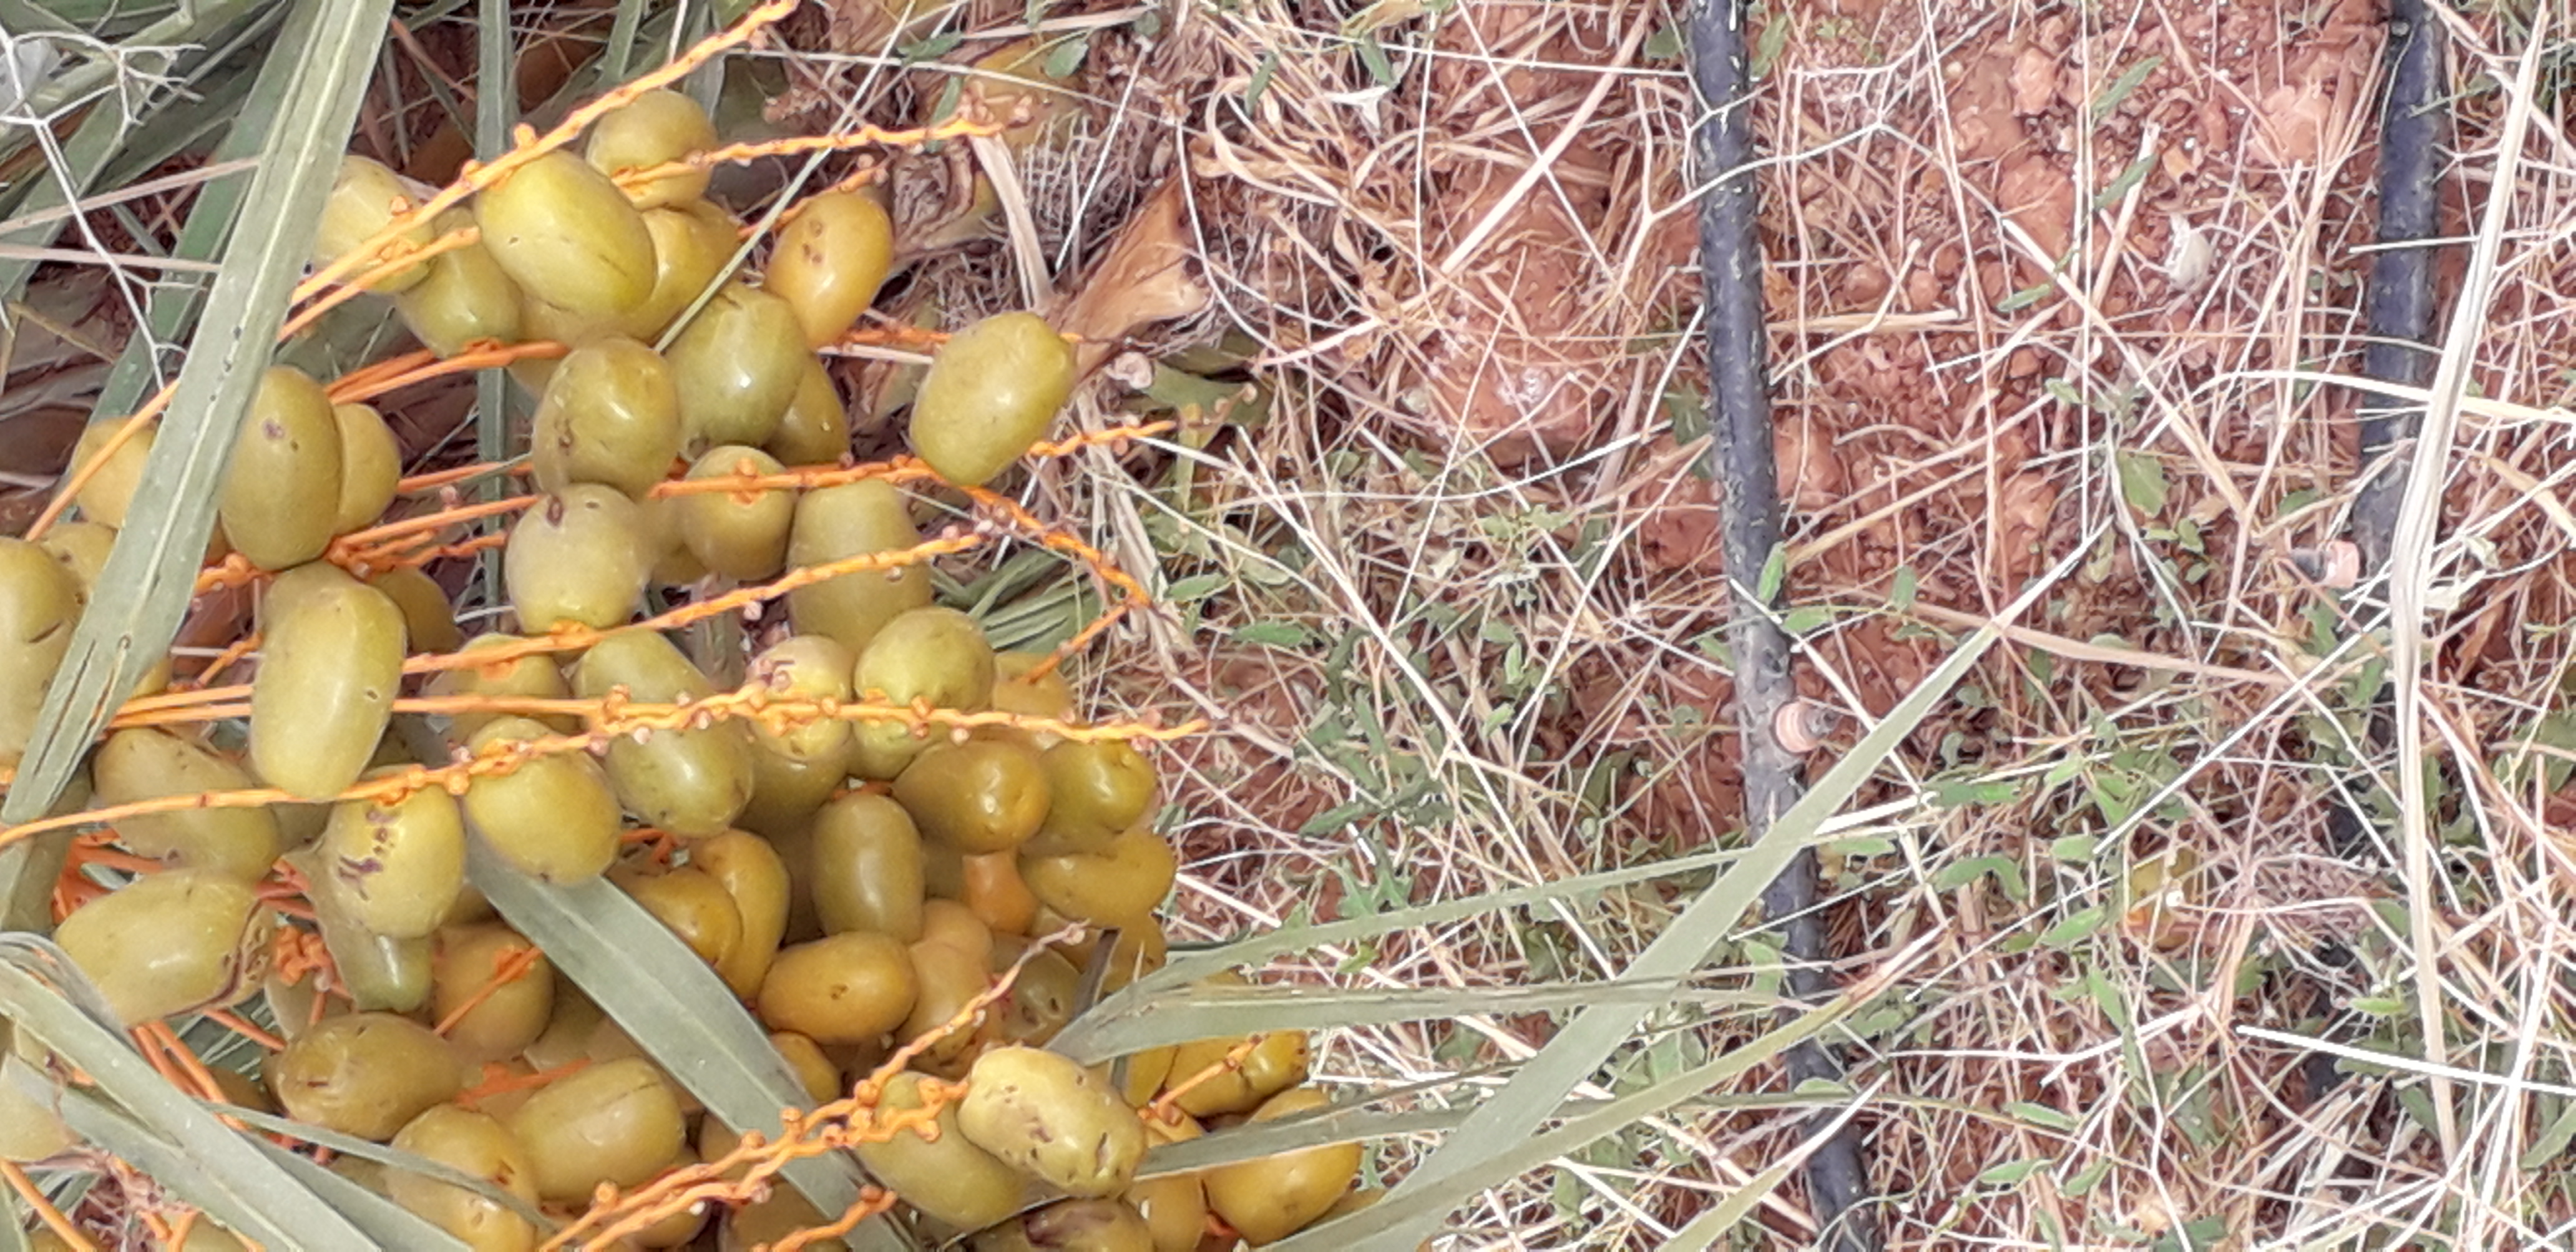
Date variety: Boufagous